Leaellynasaura

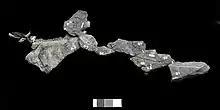
Partial long tailed ornithopod skeleton originally attributed to "Leaellynasaura"

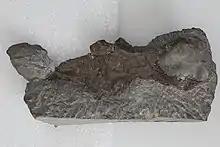
Skull attributed to "Leaellynasaura"

"Leaellynasaura" is a relatively small dinosaur, about 90 centimeters (3 feet) in length. It is known from several specimens including two nearly complete skeletons and two fragmentary skulls. Herne (2009) argued that, unlike more advanced ornithischians, "Leaellynasaura" lacked ossified tendons in its tail. He also argued that the tail is noteworthy as among the longest relative to its body size of any ornithischian: the tail was three times as long as the rest of the body combined; it also has more tail vertebrae than any other ornithischians except for some hadrosaurs. However, in a subsequent revision of fossil material attributed to "Leaellynasaura" Herne (2013) could not confidently assign the postcranial skeletons with long tails (or indeed any fossils other than the holotype incomplete cranium MV P185991, right maxilla MV P186352 and left maxillary tooth MV P186412, all from late Aptian-early Albian Eumeralla Formation) to "Leaellynasaura amicagraphica".